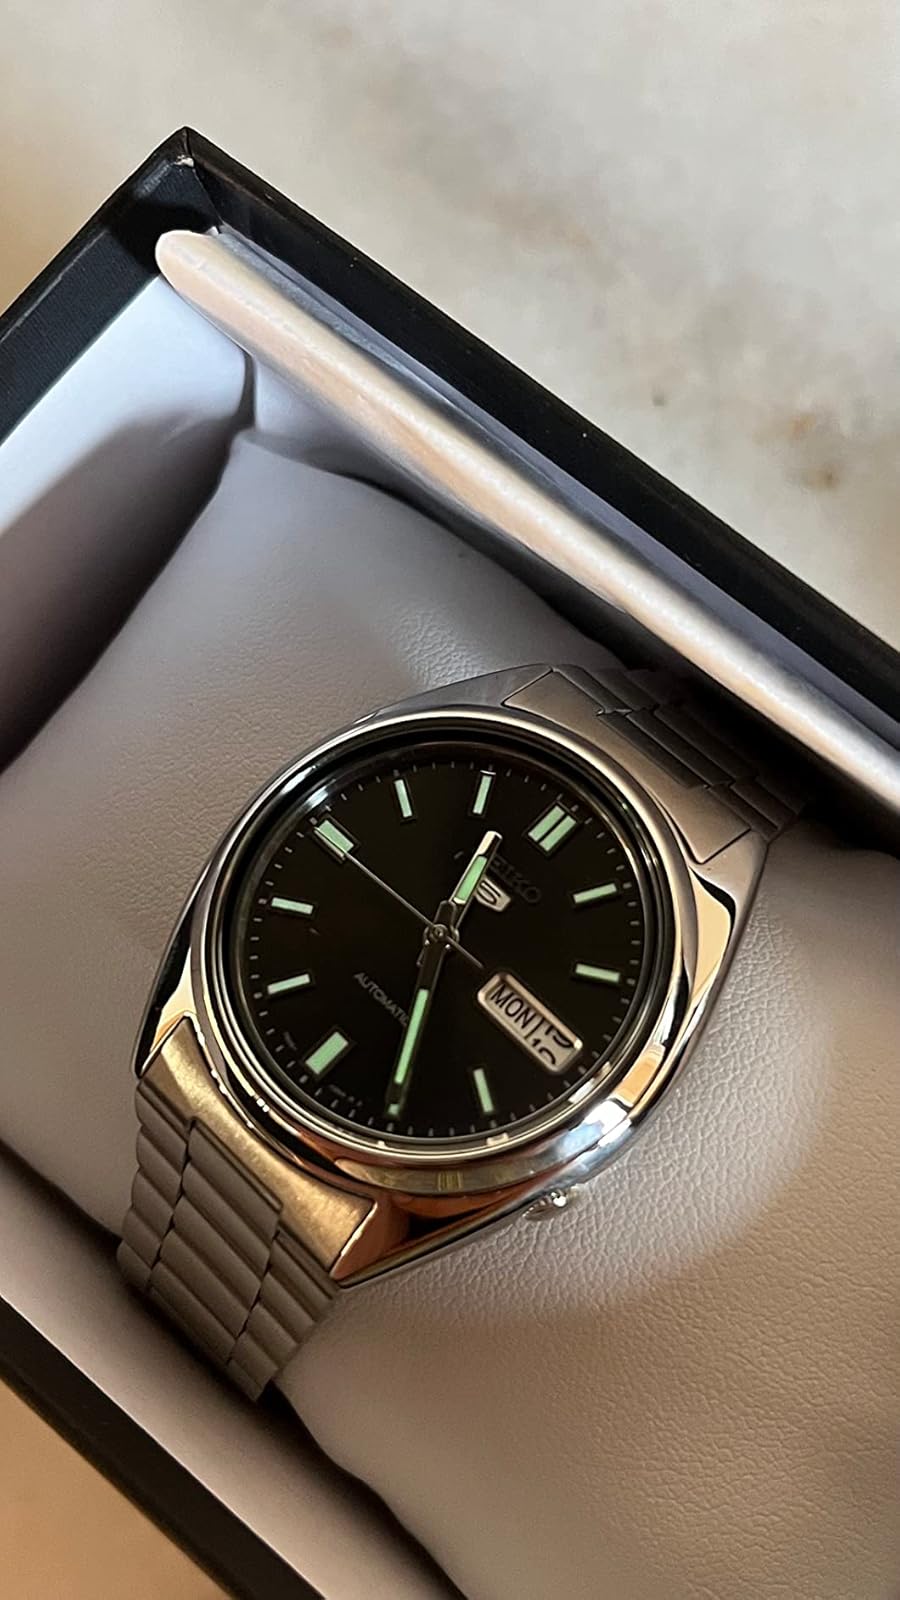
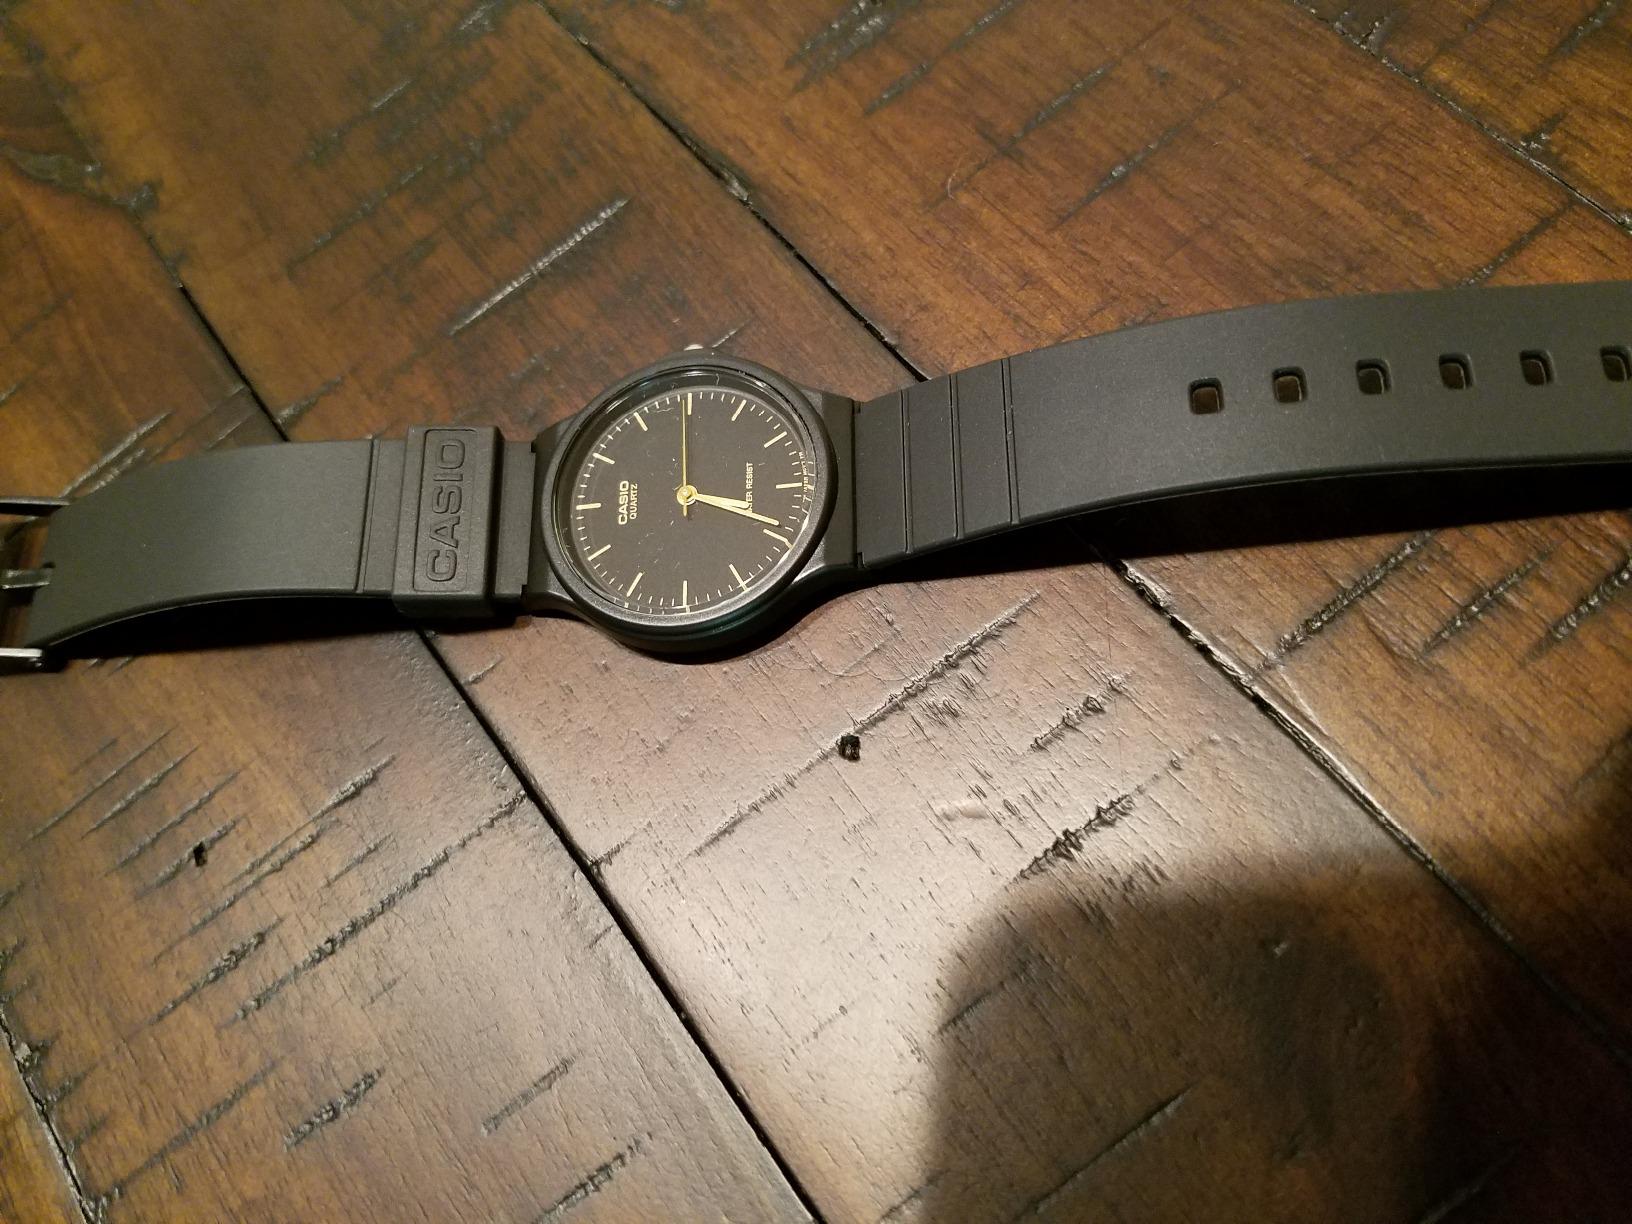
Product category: accessories_watch
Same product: no